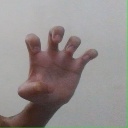
अक्षर: झ